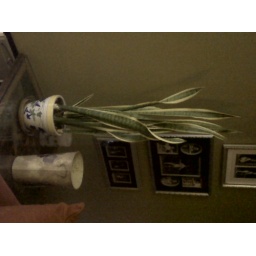
biotic. A plant in my house in the den. Emory v